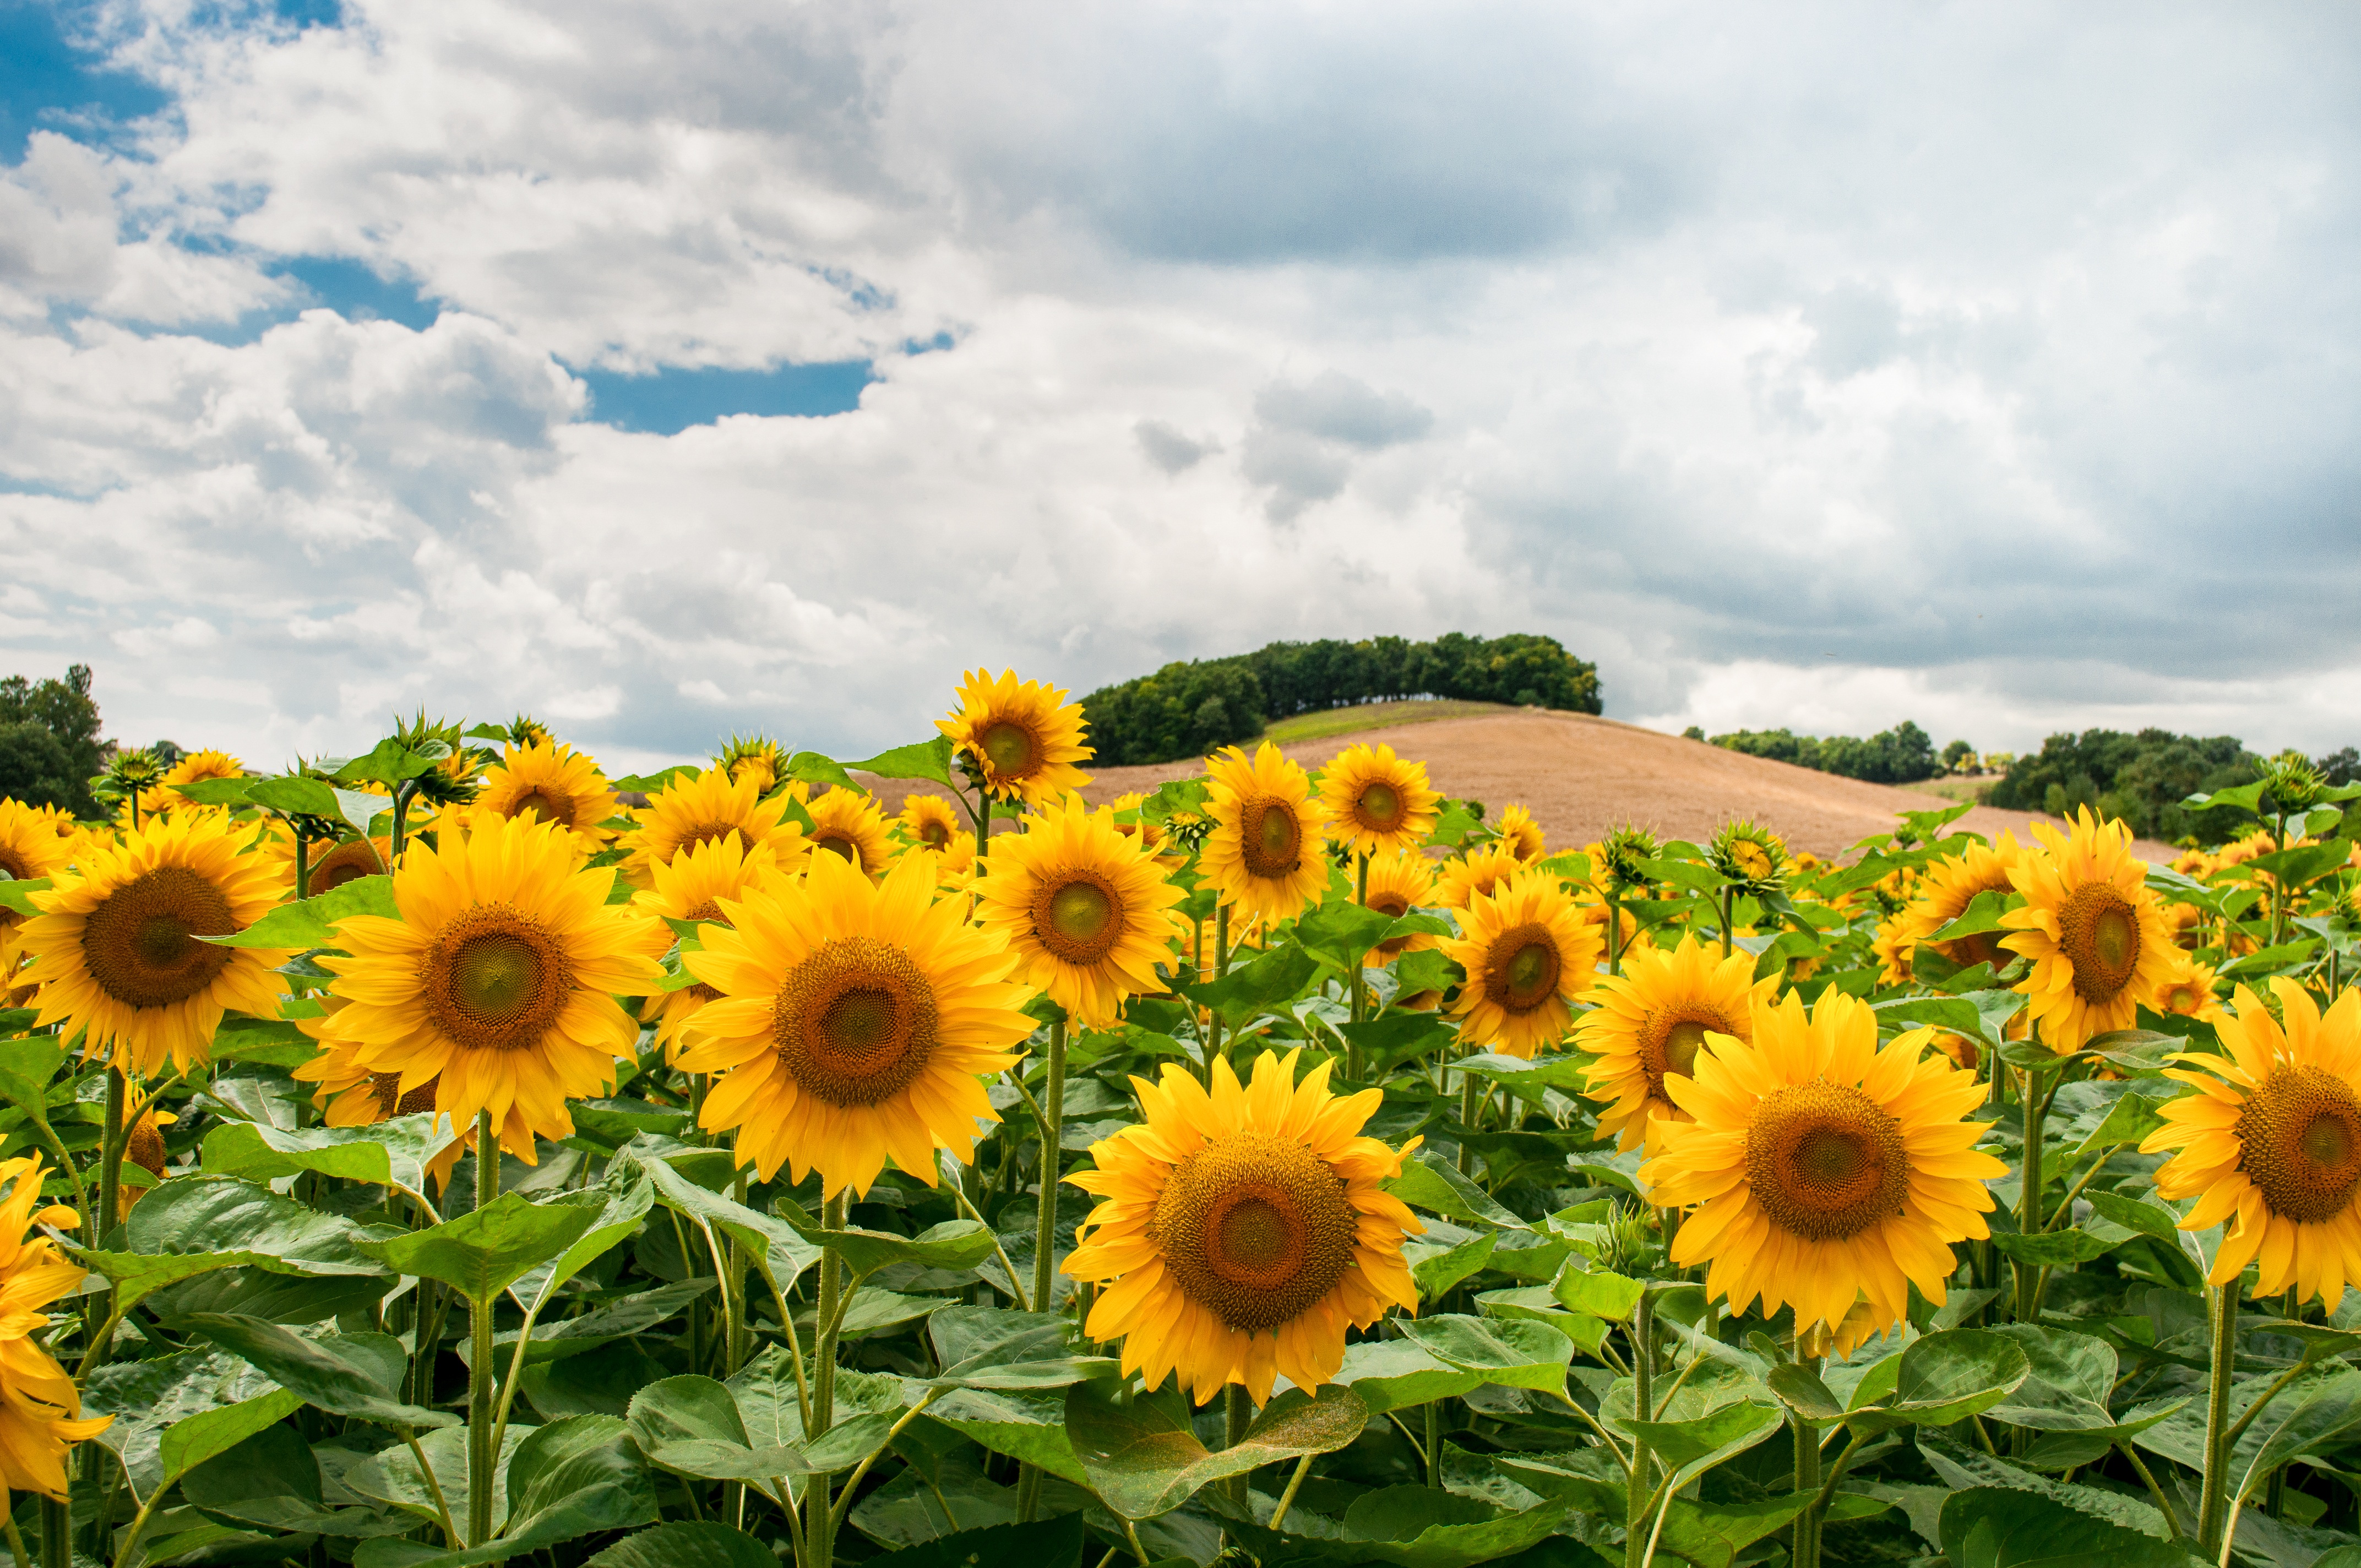
landscape, nature, outdoor, blossom, plant, sky, sun, field, farm, meadow, hill, flower, summer, rural, green, crop, botany, colorful, yellow, agriculture, flora, sunflower, sunny, sunflowers, sunflower field, field of flowers, flowering plant, daisy family, sunflower seed, annual plant, land plant